Second Nature (Rush song)

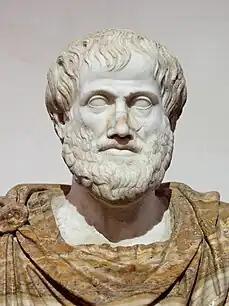
Aristotle's perspective on goodness is the basis of "Second Nature".

"Second Nature" is another one of Peart's detached viewpoints on a topic related to a chaotic and problematic world. The lyrics are framed as an "open letter" to industry and political leaders to view destruction of the environment as something to be solved like second nature rather than an afterthought. Following the general album's theme of instinctual drive, "Second Nature" is also about man's requirement to habituate their moral virtue, a concept from Greek philosopher Aristotle's perspectives on the subject. Claims that "too many captains keep on steering us wrong" and we "fight the fire while we're feeding the flame" reflect concerns of the sociopolitical state of the world present throughout "Hold Your Fire". While Greg Pratt perceived a critique of modern capitalism, Robert Freedman thought Peart did not discourage the profit motive while requesting leaders to take in the big picture.